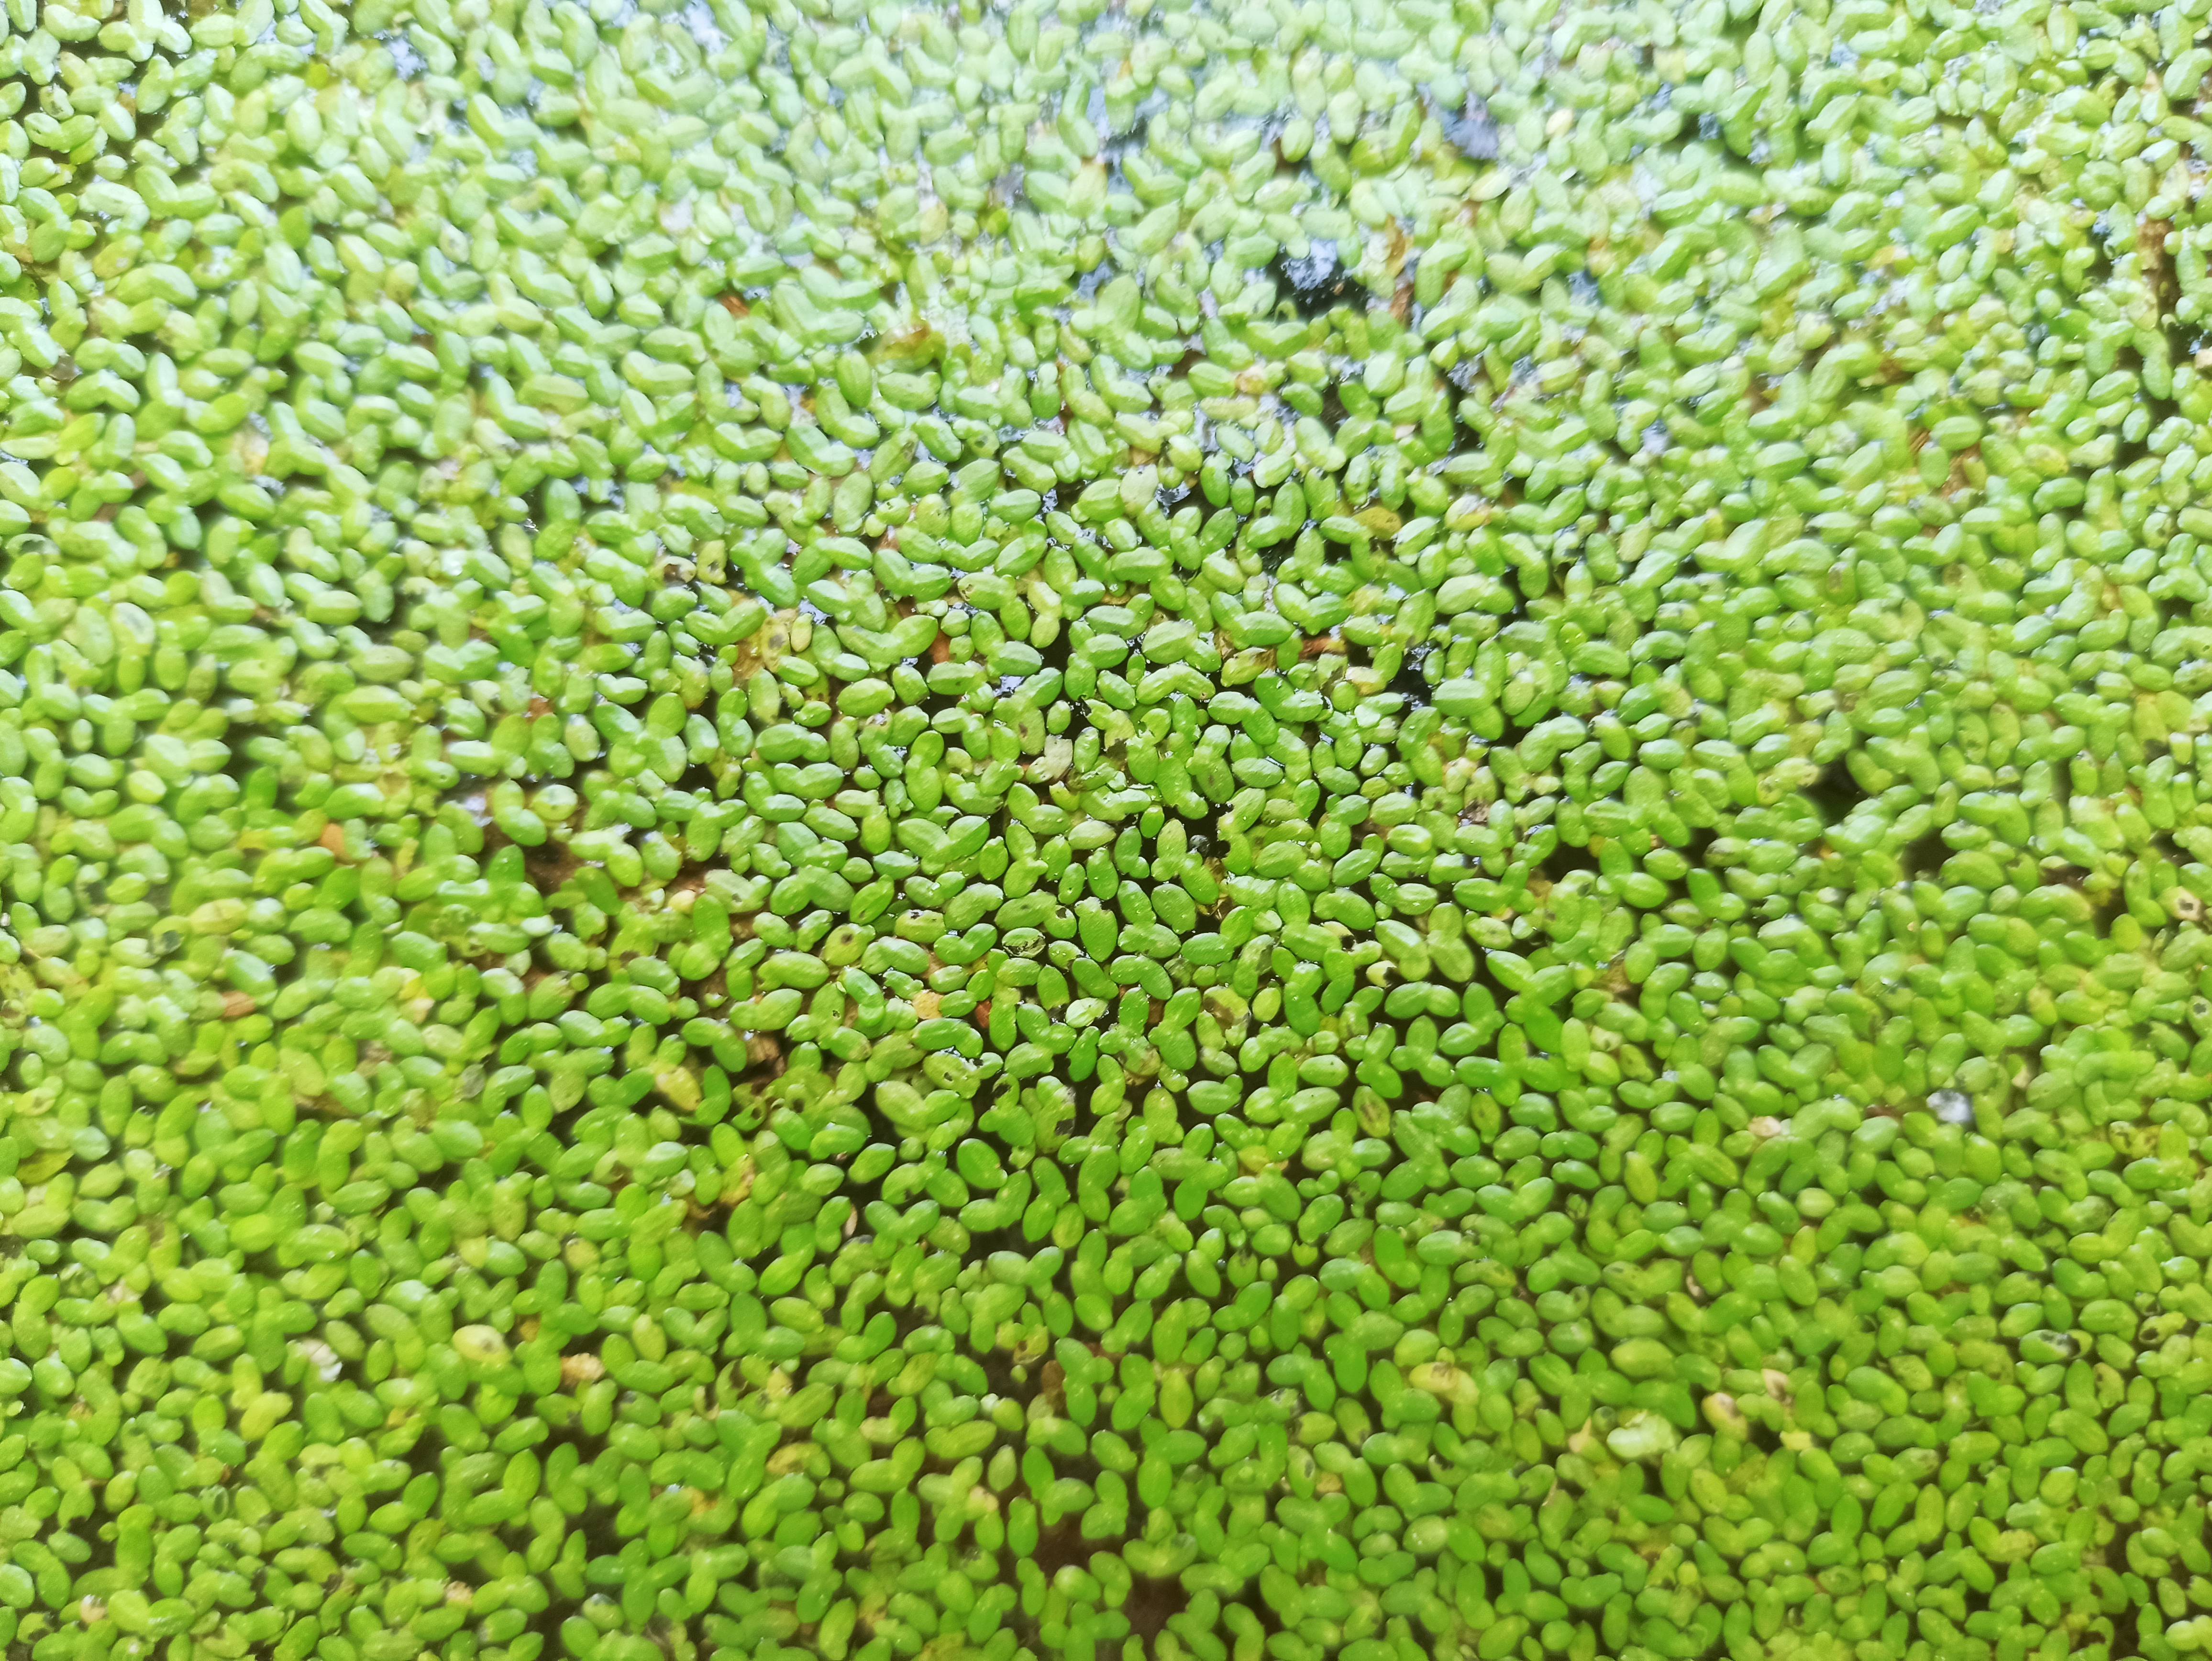
Species: Common Duckweeds (Lemna minor)